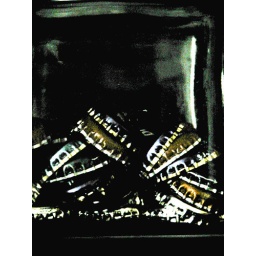
happy hour bottle cap collection in glass jar